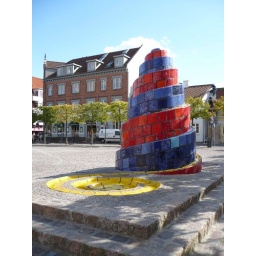
A cool water sculpture in Odense, Denmark down the street from Hans Christian Anderson's house.